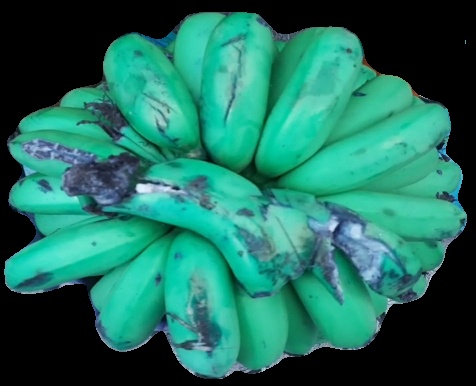
Variety: pachbale
Grade: grade2